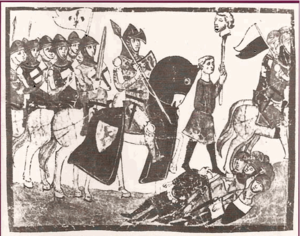
Cette page concerne l'année 1269 du calendrier julien.
La bataille de Colle se déroula du 16 au 17 juin 1269 à proximité de Colle di Val d'Elsa entre les troupes gibelines de Sienne et les Guelfes de Charles d'Anjou et de Florence représentés par moins de 200 chevaliers commandés par Neri de' Bardi.
Provenzano Salviani est un ancien chef siennois du XIIIᵉ siècle, vainqueur à la Bataille de Montaperti contre les Florentins, et tué à la Bataille de Colle le 17 juin 1269.